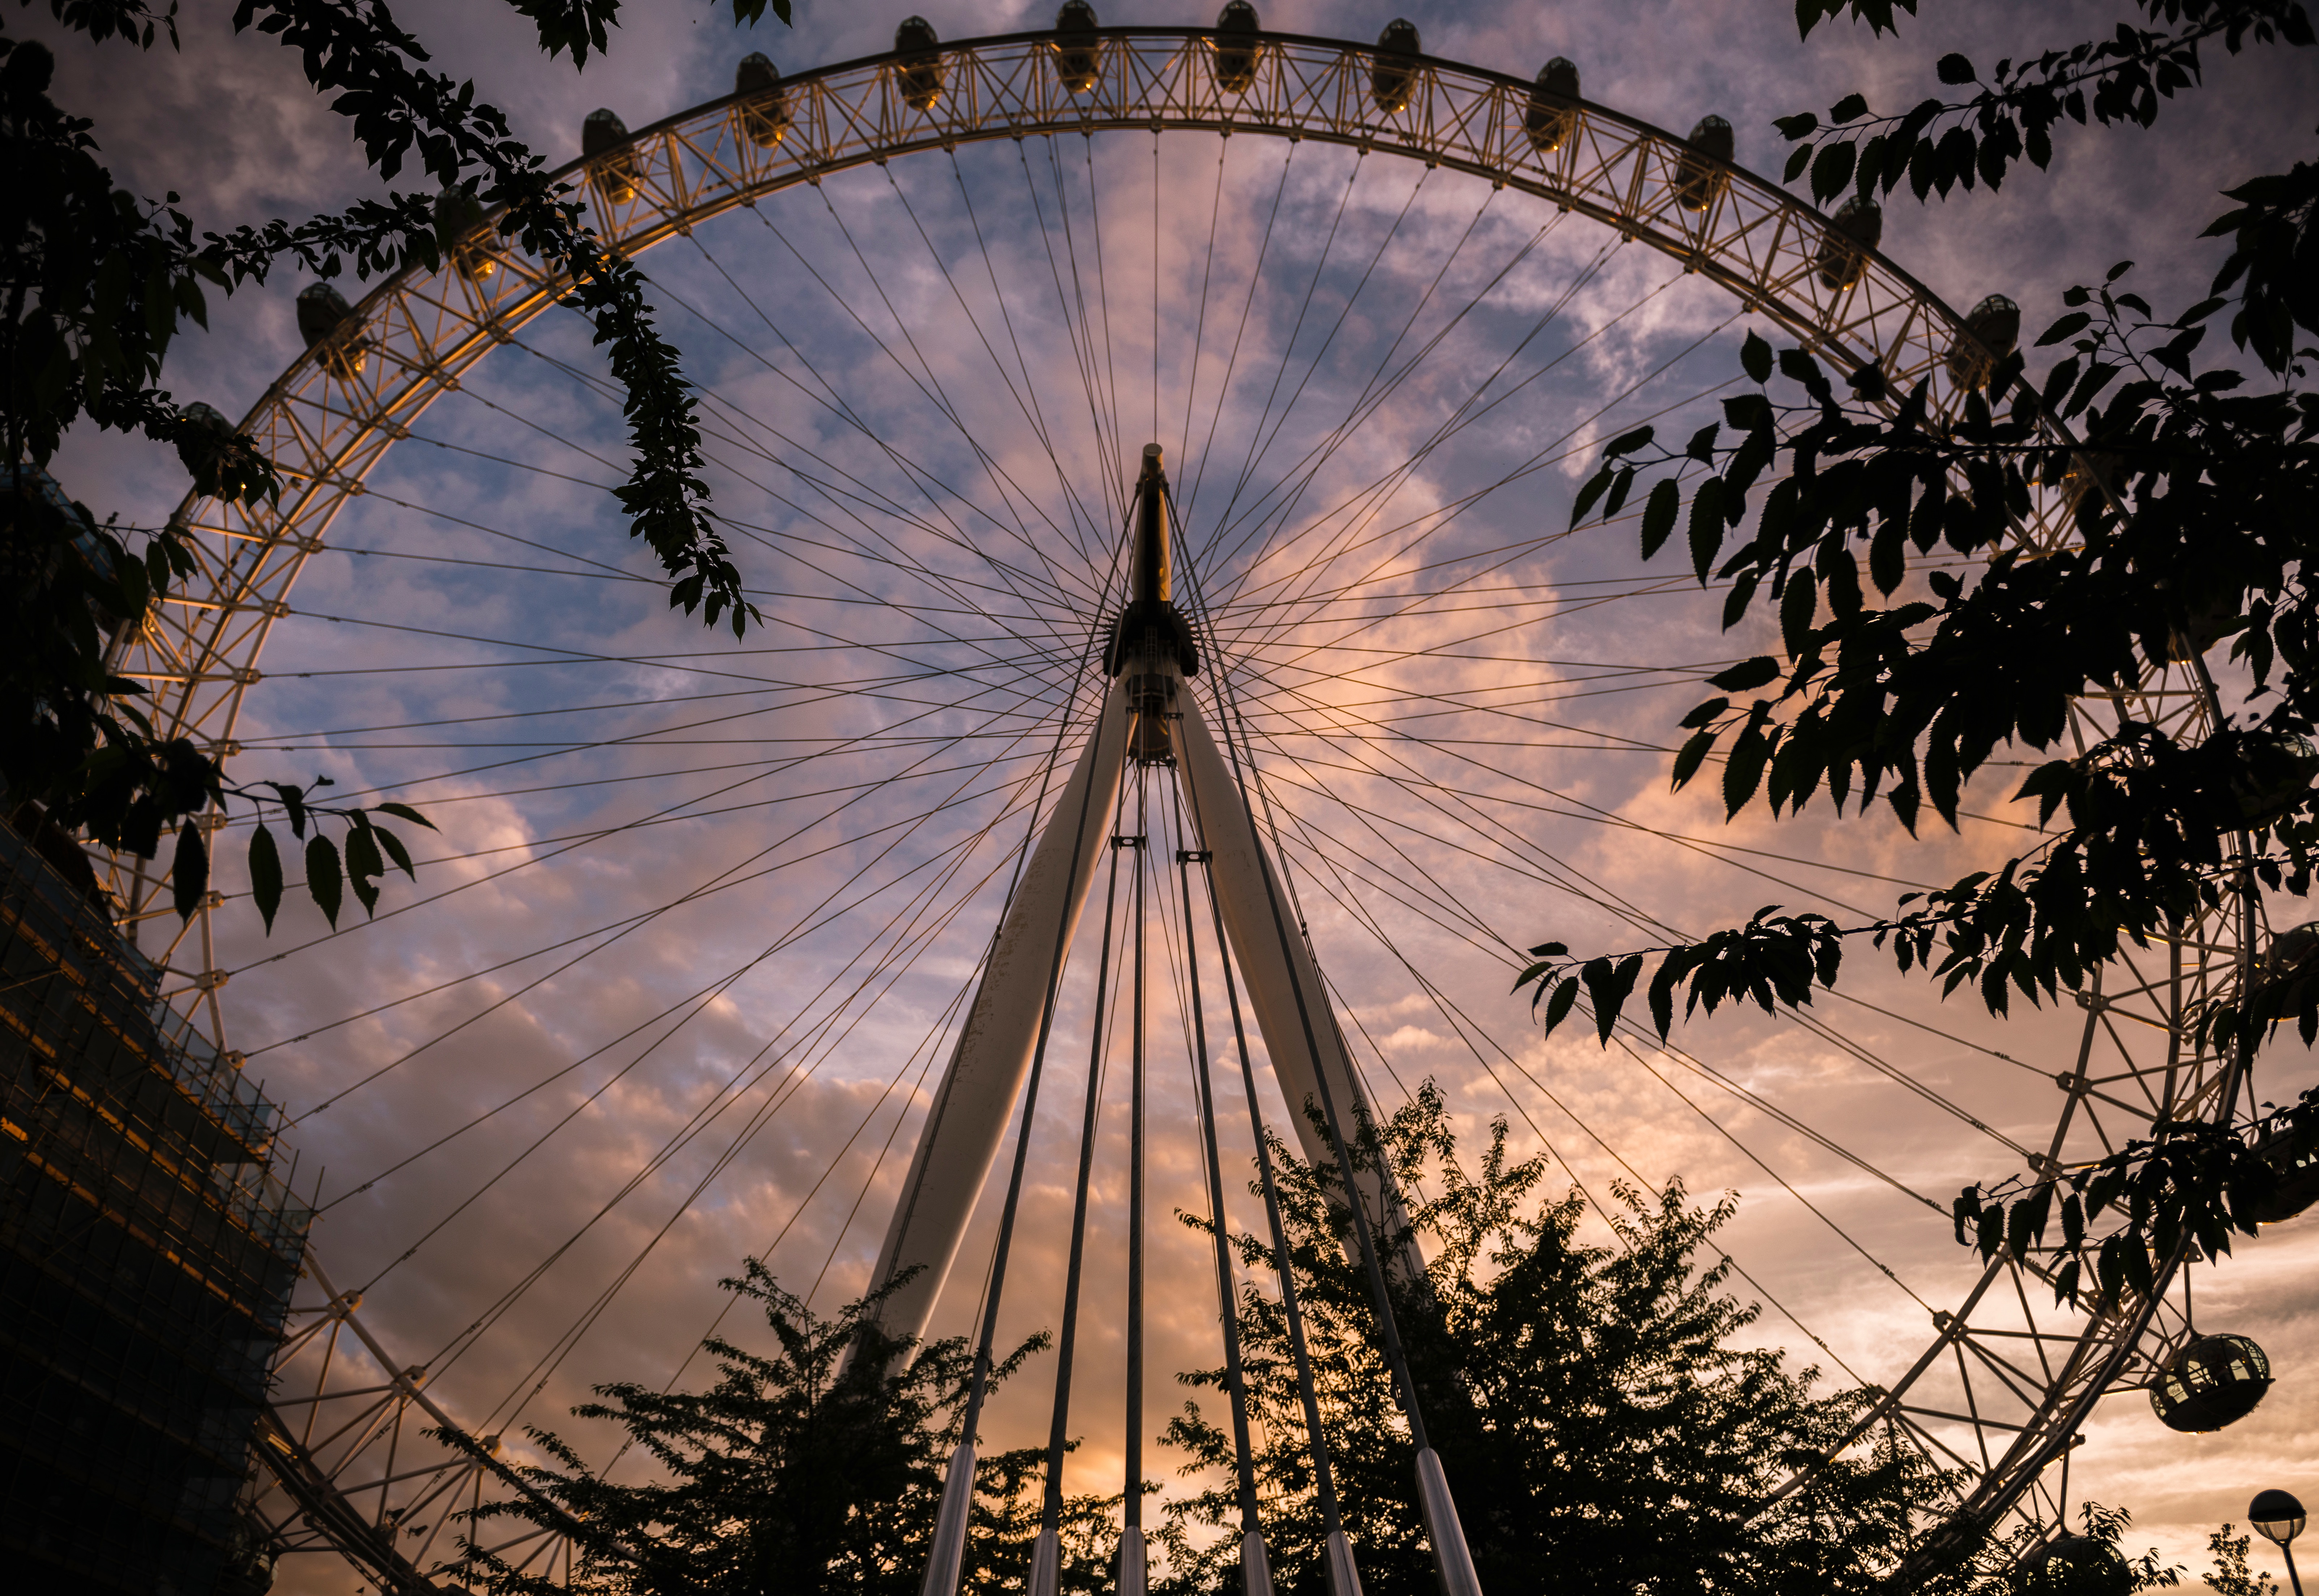
tree, sunset, night, sunlight, evening, reflection, ferris wheel, symmetry, tourist attraction